Economy of Scotland

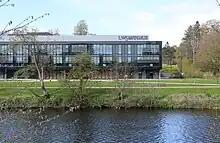
Ayr campus of the University of the West of Scotland

Banking in Scotland has a long history, beginning with the creation of the Bank of Scotland in Edinburgh in 1695, and expanding greatly to support the trading developments of the 18th and 19th centuries. Retail banking services to individuals followed in the 19th century, on the trustee savings bank model pioneered by Rev. Henry Duncan . The Bank of Scotland was the first band in Europe to successfully print and issue its own banknotes. It is the ninth oldest bank in the world in continuous operation, and the only institution created by the Parliament of Scotland of the sovereign Kingdom of Scotland to remain in operation.